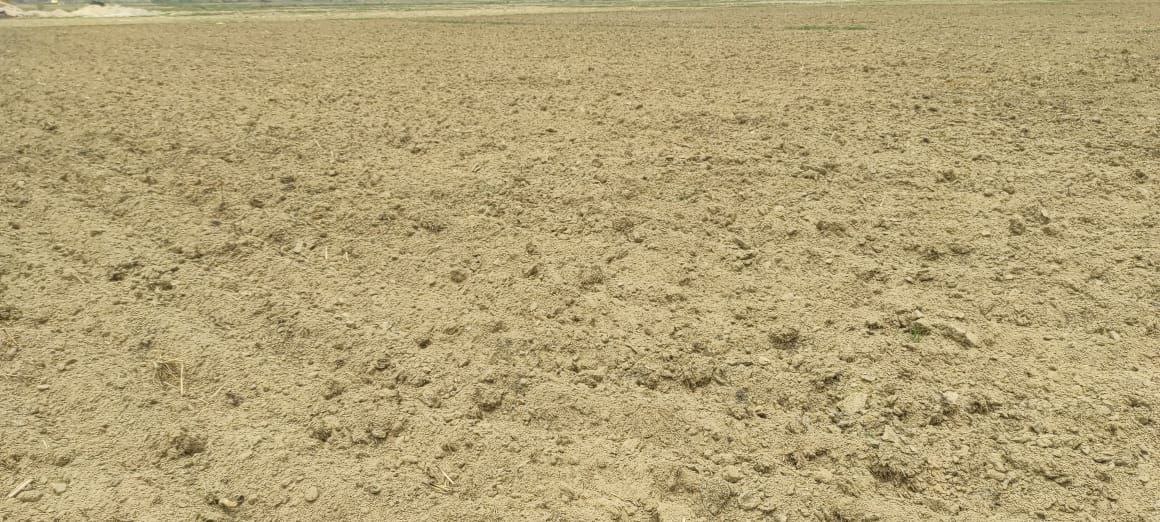
Soil type: Alluvial soil